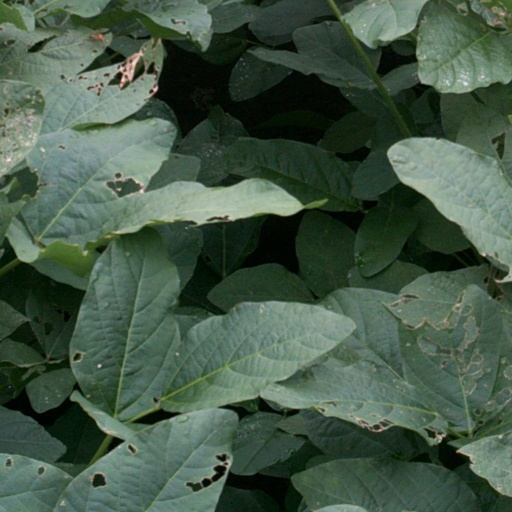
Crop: soybean